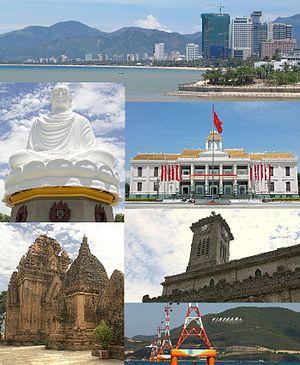
Nha Trang ou Kauthara sous son nom historique en langue cham est la capitale de la province de Khanh Hoa, au Viêt Nam. C'est une cité balnéaire de plus de 300 000 habitants. Les habitants de la ville s'appellent en français Nhatranais.